Lazarre Seymour Simckes

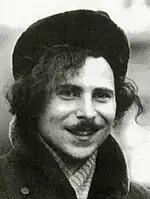
Cambridge, Massachusetts, 1969

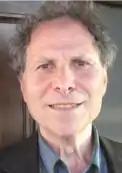
New Haven, Connecticut, 2009

Another of Smickes' off-off-Broadway productions, "Nossig's Antics", also a TNC production directed by Crystal Field, focuses on the character of Alfred Nossig, who was accused of collaborating with Nazis in the Warsaw Ghetto, and executed in 1943, just before his 80th birthday, by a Jewish fighters organization. The critic Richard McBee called it "a riveting puzzle," and it has also been described as a "dark farce" and an "absurd exploration of history and the horrific times we live in."